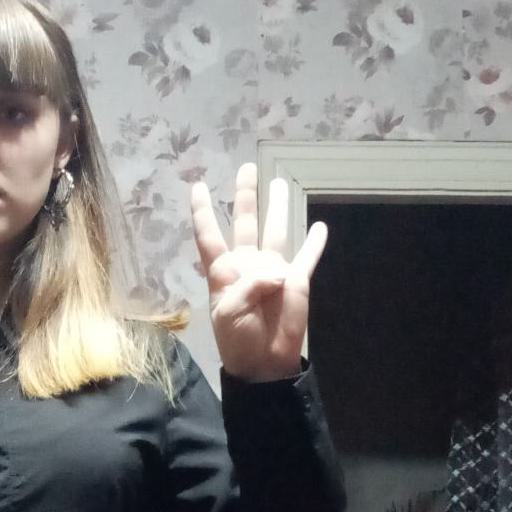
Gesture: four